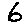
Label: 6